HMNB Clyde

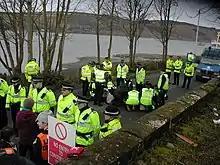
Police dismantling a blockade of protesters from York at the south gate of the Faslane base

The naval shore establishment at Faslane is HMS "Neptune". Naval personnel appointed to the base who do not belong to a seagoing vessel make up Ship's Company. Both the Gareloch and Loch Long are sea lochs extending northwards from the Firth of Clyde. The base serves as home base to Britain's fleet of nuclear-powered and nuclear-armed submarines, as well as conventionally armed nuclear-powered submarines, supported by the 43 Commando Fleet Protection Group Royal Marines.